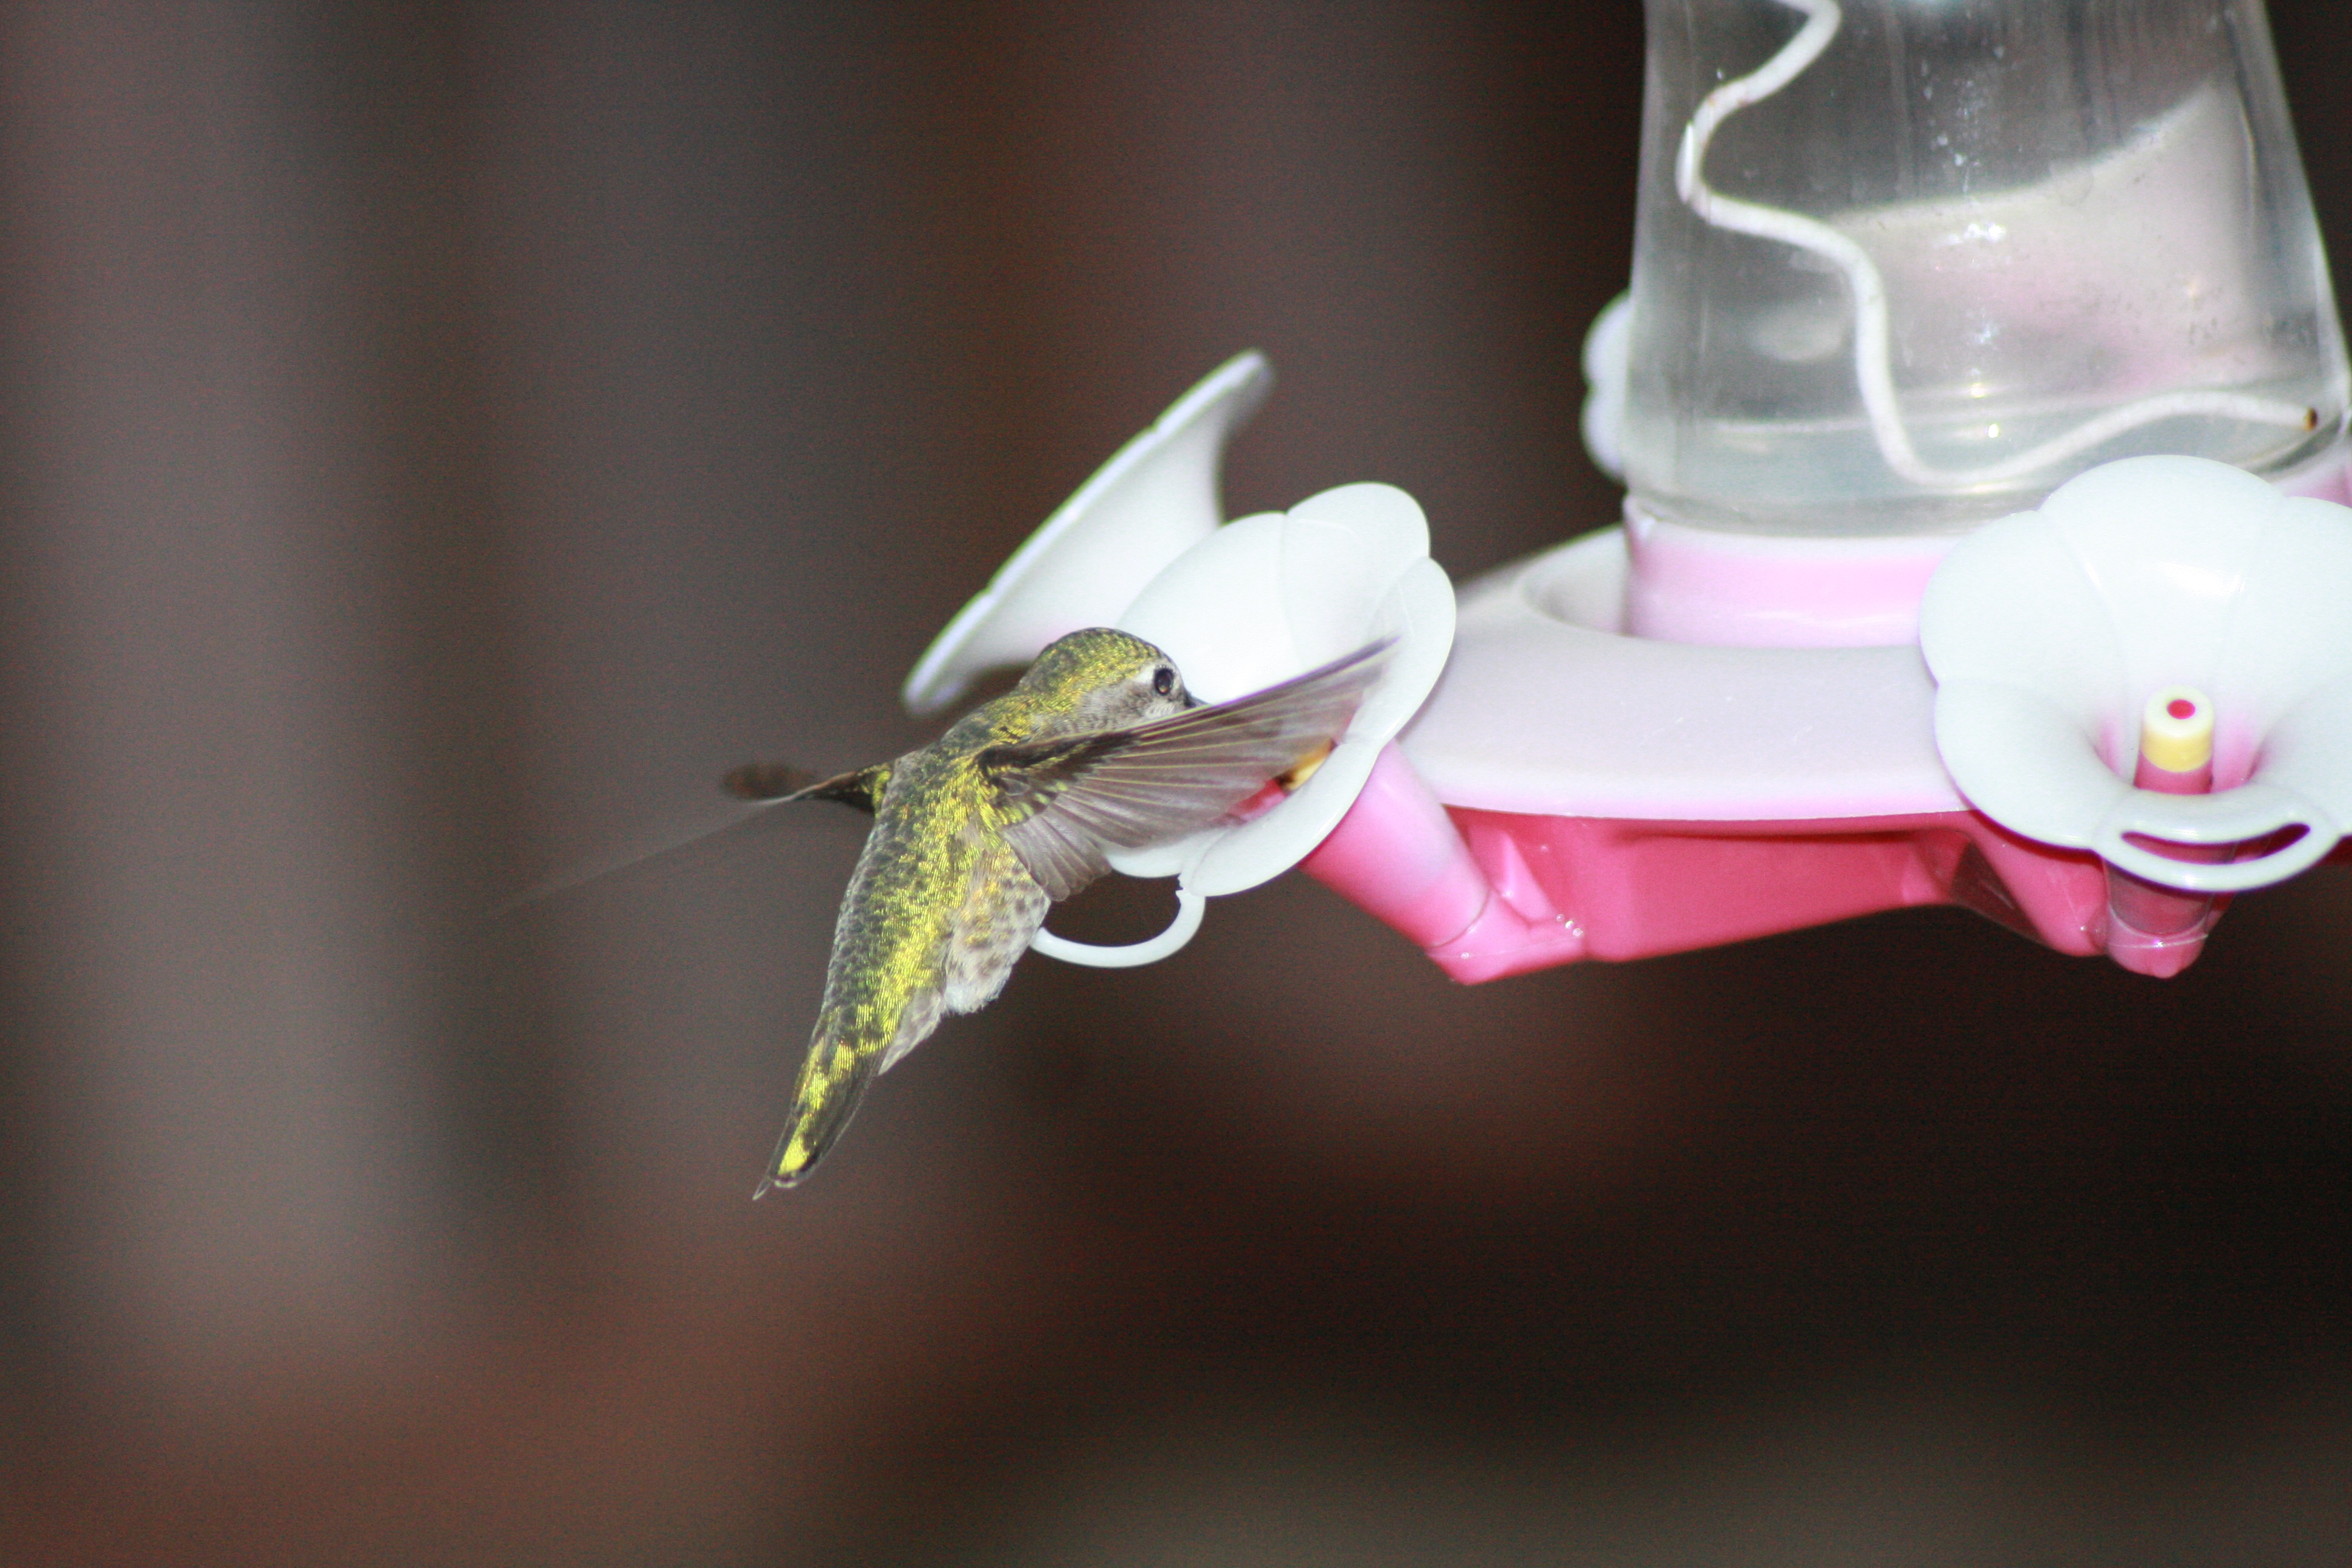
bird, flower, petal, hummingbird, fauna, close up, feeding, feeder, hovering, macro photography, pollinator, ruby throated